Rareș Enceanu

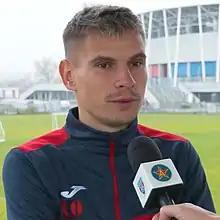
Rareș Enceanu in 2020

Rareș Enceanu (born 5 August 1994) is a Romanian professional footballer who plays as a midfielder or a winger for Liga II club CSA Steaua București.